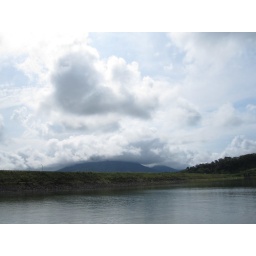
Mountains reflected on water with clouds in the sky